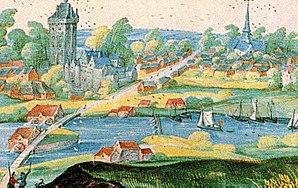
Le chateau fort et les moulins d'Houplines (Album de Croy) début XVIIème (légende supprimée lors du recadrage
Houplines est une commune française située dans le département du Nord, en région Hauts-de-France. Elle fait partie de la Métropole européenne de Lille.